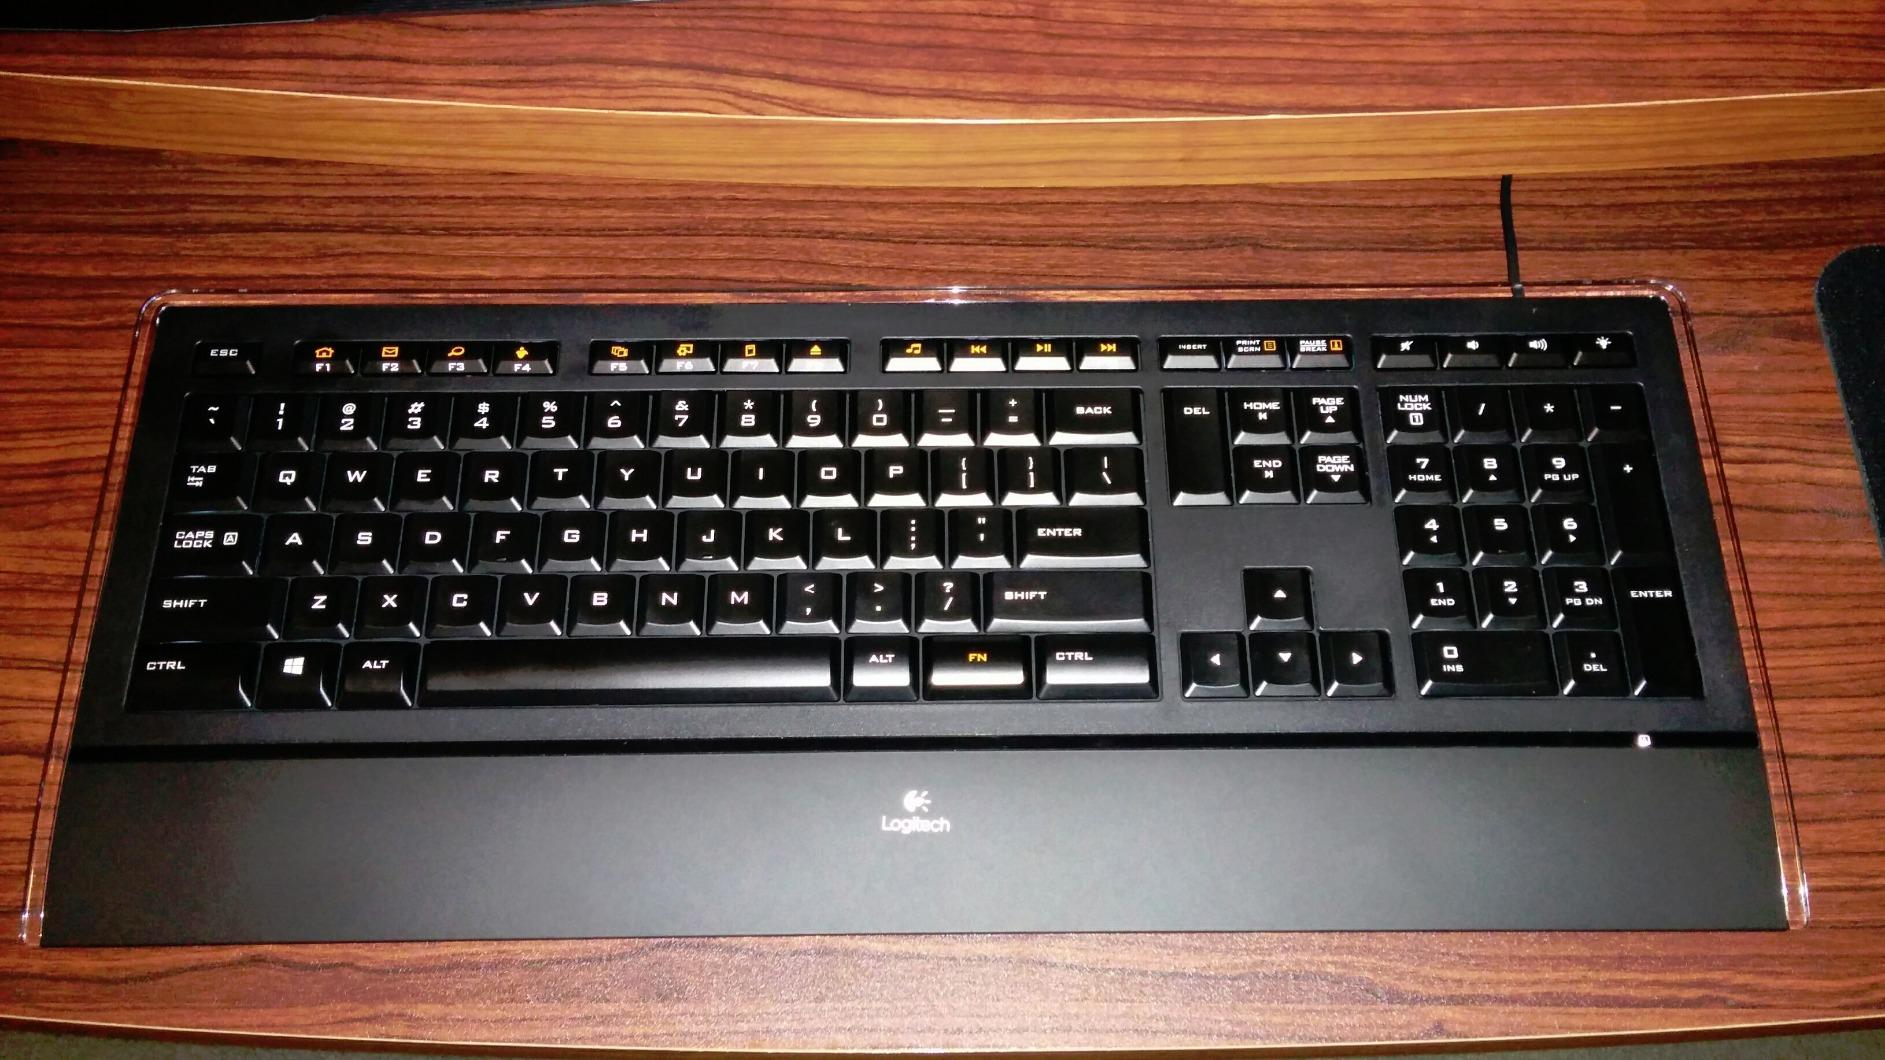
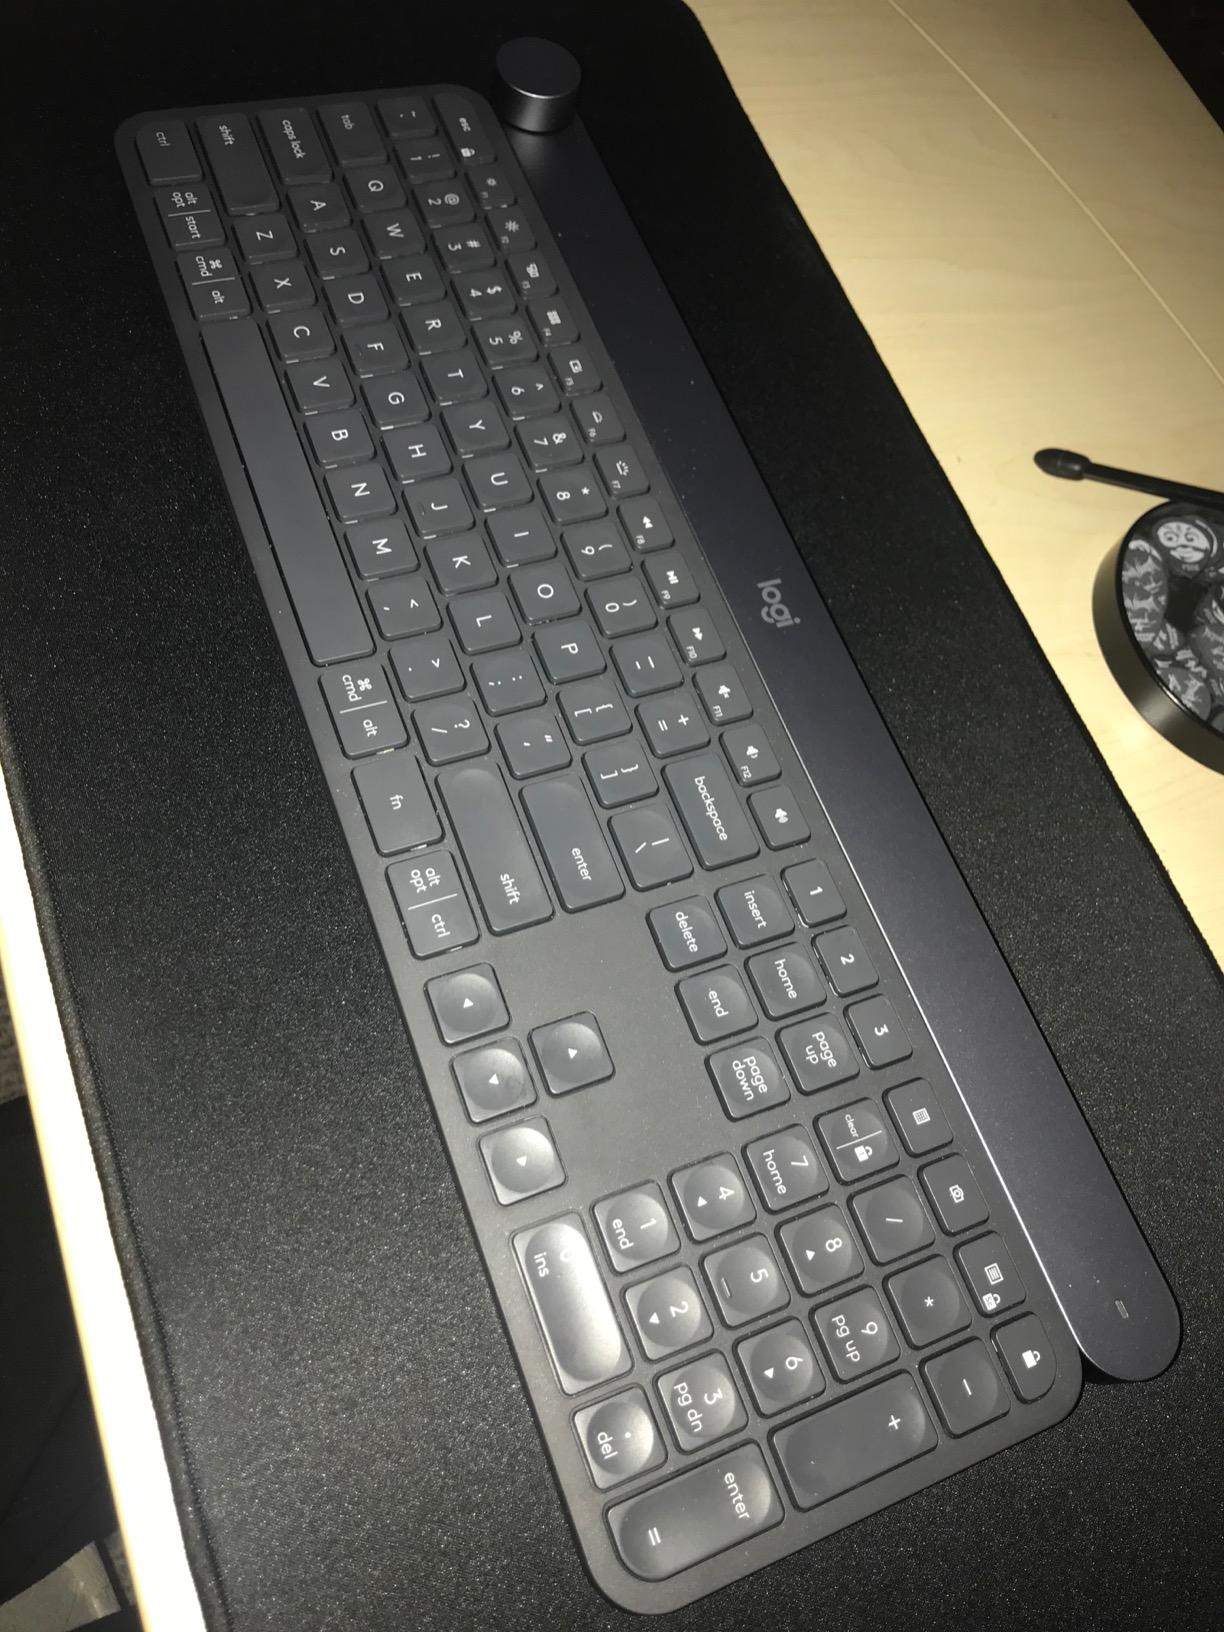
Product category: keyboard
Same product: no